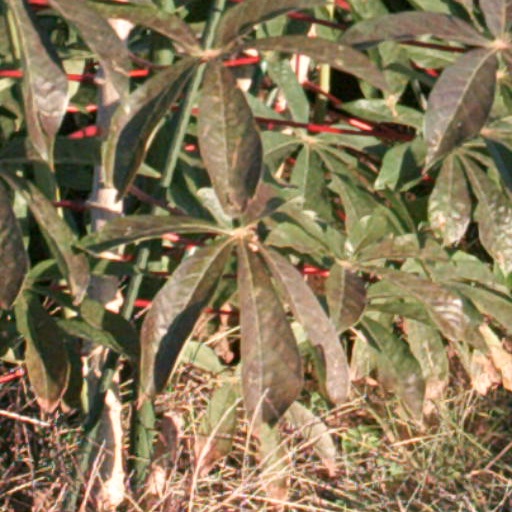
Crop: cassava